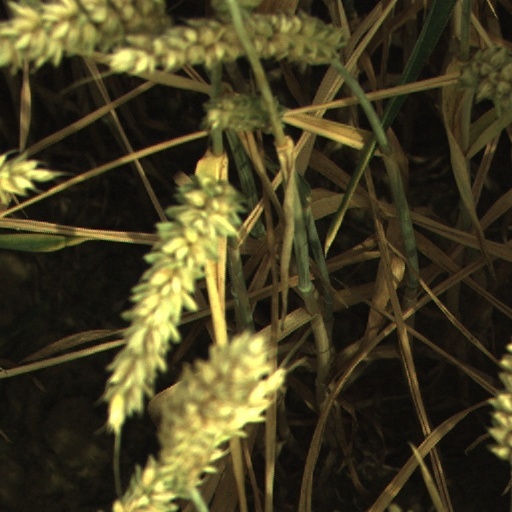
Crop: wheat